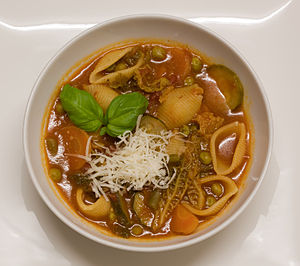
Minestrone
Hjemmelavet minestrone suppe i skål
Minestrone er en tyk suppe fra Italien, der laves på grøntsager og ofte med pasta eller ris. Der findes ingen fast opskrift, idet den oftest laves på de friske grøntsager som bønner, løg, selleri, gulerødder, tomat, oregano, timian og fond på grøntsager eller kød.